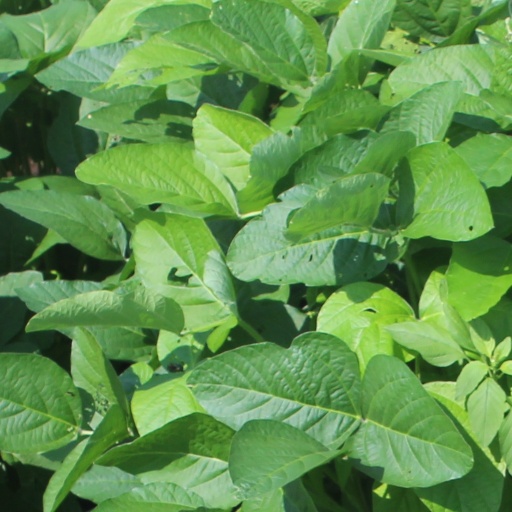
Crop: soybean